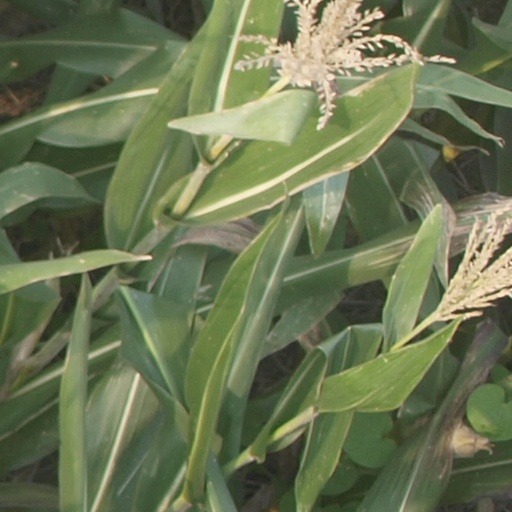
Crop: maize; corn